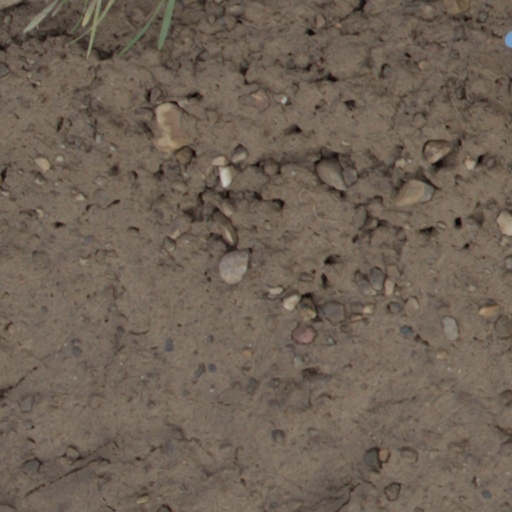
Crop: wheat